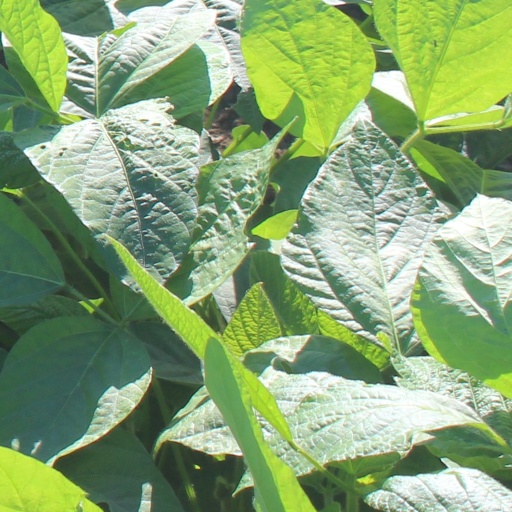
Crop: soybean